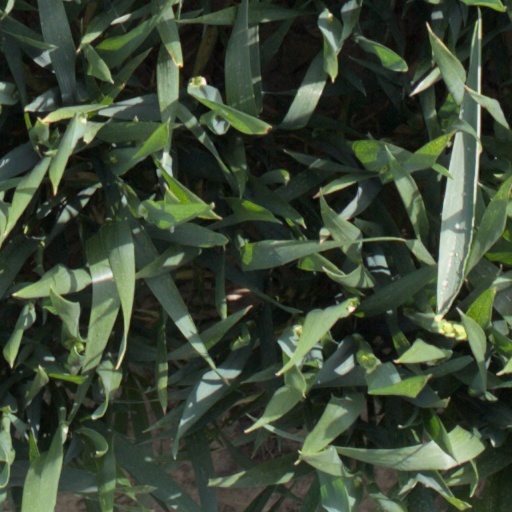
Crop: wheat